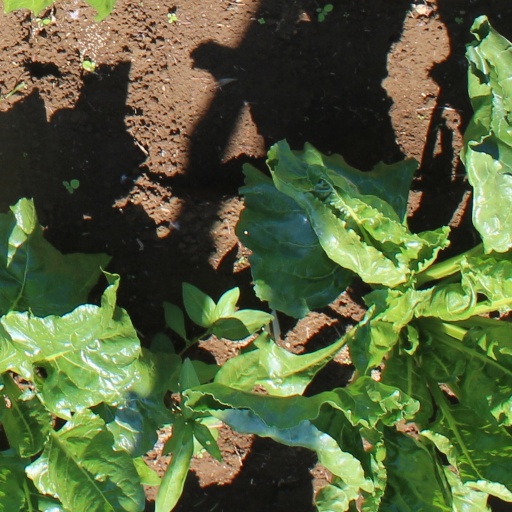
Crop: sugar beet